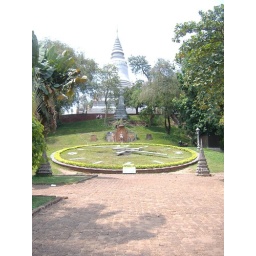
The coolest clock in the world at the base of Wat Phnom